Sister Aimee: The Aimee Semple McPherson Story

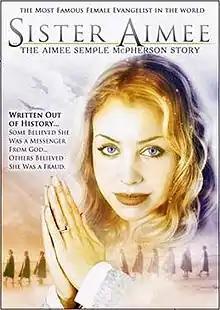
DVD Cover

Sister Aimee: The Aimee Semple McPherson Story (2006), (original working title "Aimee Semple McPherson"), is a feature-length dramatic biographical film about evangelist "Sister" Aimee Semple McPherson.